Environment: real
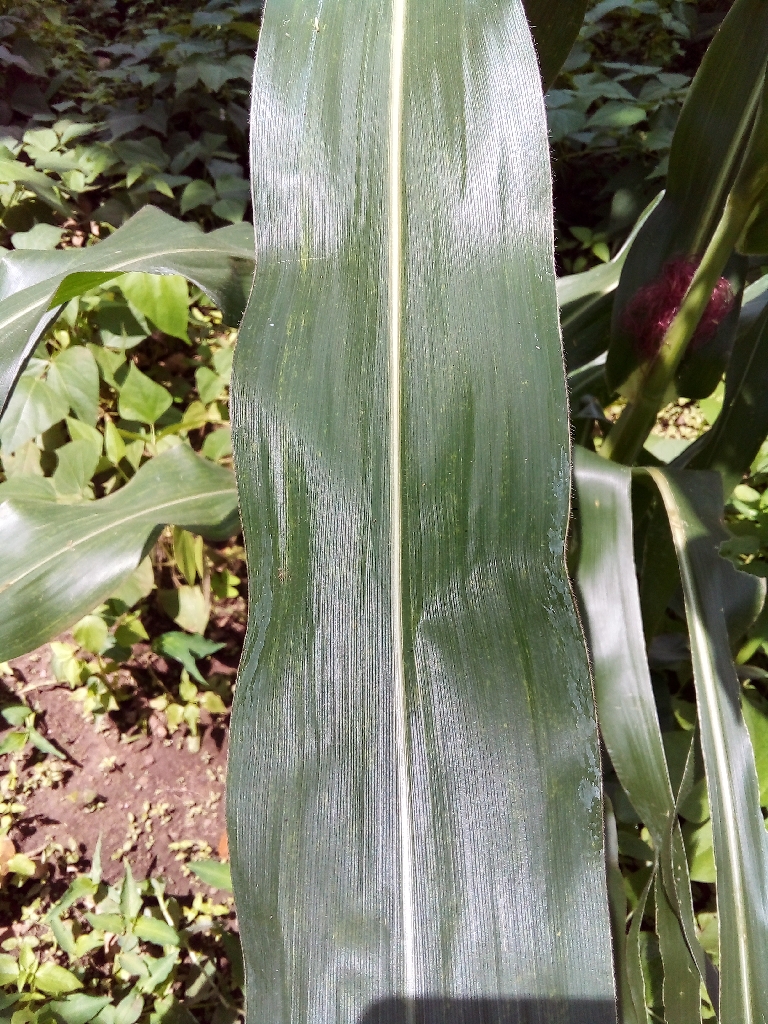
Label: healthy